China painting

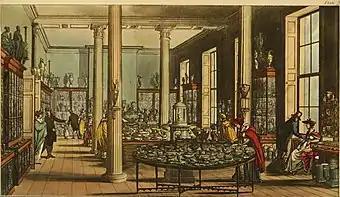
The Wedgwood rooms 1809

Overglaze china paints are made of ground mineral compounds mixed with flux. Paints may contain expensive elements including gold.